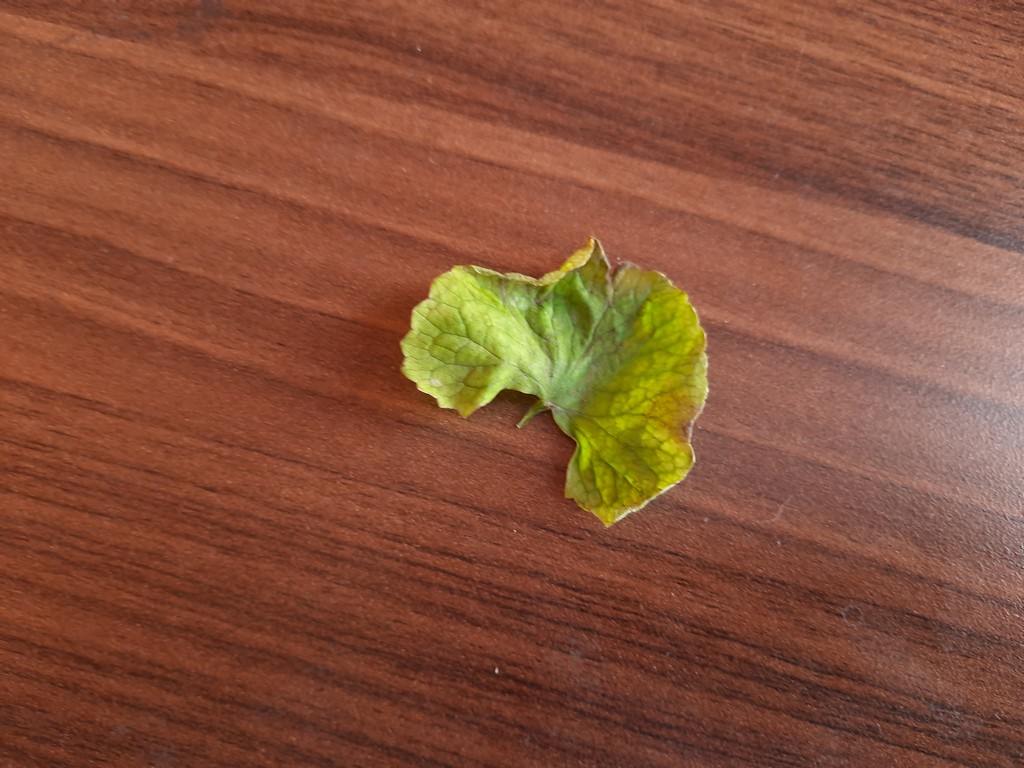
Label: Unhealthy